Gemini Home Entertainment

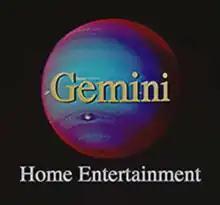

Gemini Home Entertainment is a horror anthology web series created by Canadian YouTuber Remy Abode and periodically released on a YouTube channel of the same name. It is regarded as a foundational analog horror series. The main series, also known as the Full Boxset, is ongoing. Further videos have also been released since as part of the spin-off series Library.